Voronezh

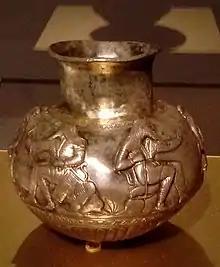
Scythian vessel from Voronezh, 4th century BC. Hermitage Museum.

The first chronicle references to the word "Voronezh" are dated 1177, when Yaropolk, the prince of Ryazan, having lost the battle, fled "to Voronozh" and there was moving "from town to town". Modern data of archaeology and history interpret Voronezh as a geographical region, which included the Voronezh River (a tributary of the Don) and a number of settlements. In the lower reaches of the river, a unique Slavic town-planning complex of the 8th to early 11th century was discovered, which covered the territory of the present city of Voronezh and its environs (about 42 km long, about 13 forts and many unfortified villages). By the 12th to 13th centuries, most of the old towns were desolate, but new settlements appeared upstream, closer to Ryazan.